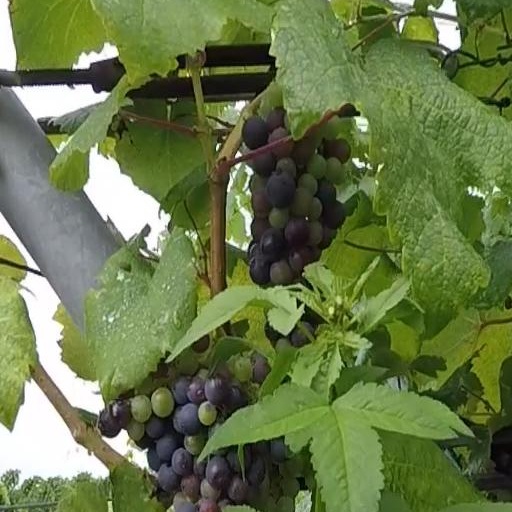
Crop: grape